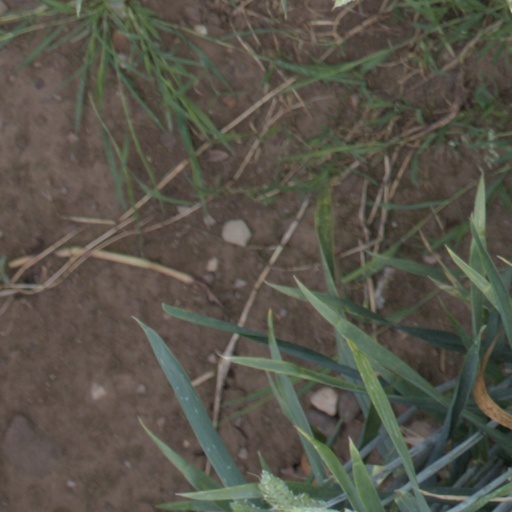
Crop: wheat